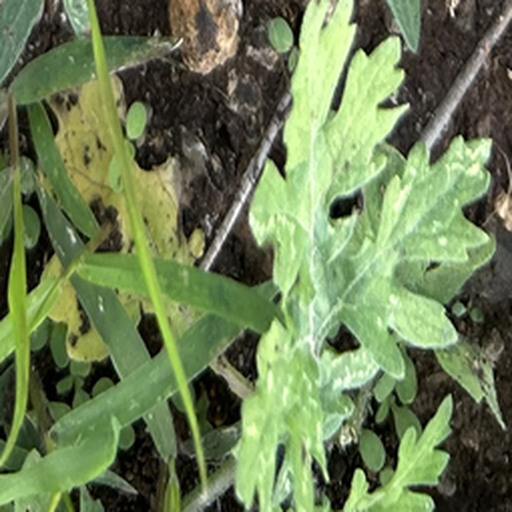
Weed species: Gajar_gavat_(Parthenium hysterophorus)